Le Bémont

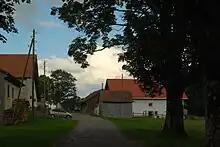
Les Rouges Terres hamlet

Le Bémont has an area of . Of this area, or 68.0% is used for agricultural purposes, while or 26.0% is forested. Of the rest of the land, or 4.3% is settled (buildings or roads) and or 1.2% is unproductive land.